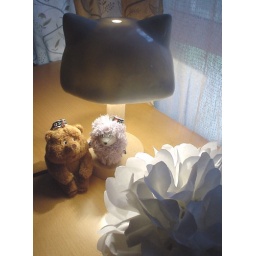
under the cat head lamp